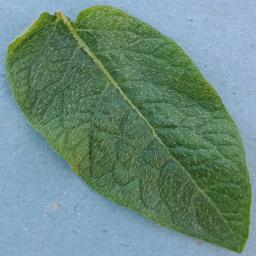
Label: Potato___Healthy